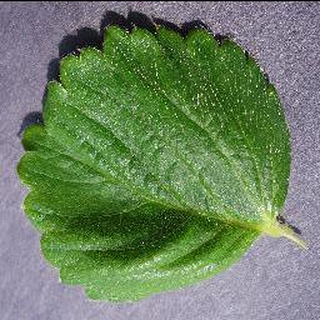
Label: healthy_strawberry